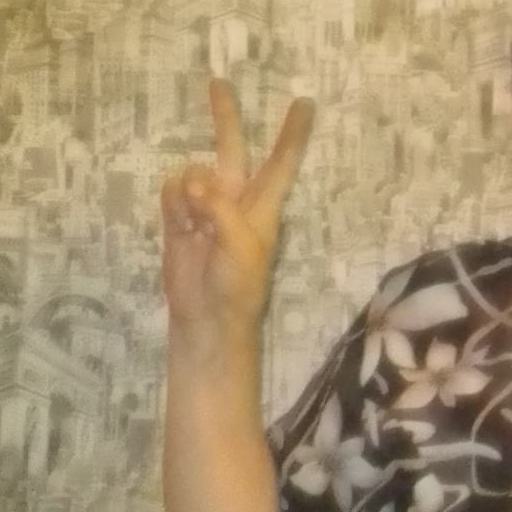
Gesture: peace